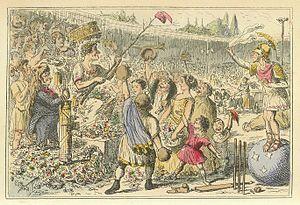
Titus Quinctius Flamininus est un homme politique et général romain. Issu d'une ancienne famille patricienne de Rome, la gens Quinctia, il entre sur la scène politique au cours des guerres puniques et des guerres de Macédoine. Au cours de sa carrière fulgurante, obtenant le consulat avant 30 ans, il évince Philippe V de Macédoine de Grèce et fait de Rome un interlocuteur incontournable des relations inter-étatiques et géopolitiques en Méditerranée orientale. Du fait de sa victoire, il fut le premier Romain à proclamer, en 196 av. J.-C., la liberté des cités grecques. Il est passé dans la postérité et dans l'imagerie collective comme l'incarnation du général philhellène, cultivé, rationnel et connaisseur des enjeux locaux et des rapports de force qui traversaient le monde grec. Il est l'objet d'une des Vies Parallèles de Plutarque.
Isthmia est un site archéologique, ancien sanctuaire de Poséidon, situé au Nord-Est du Péloponnèse près de l'isthme de Corinthe où, dans l'Antiquité, avaient lieu les Jeux isthmiques.